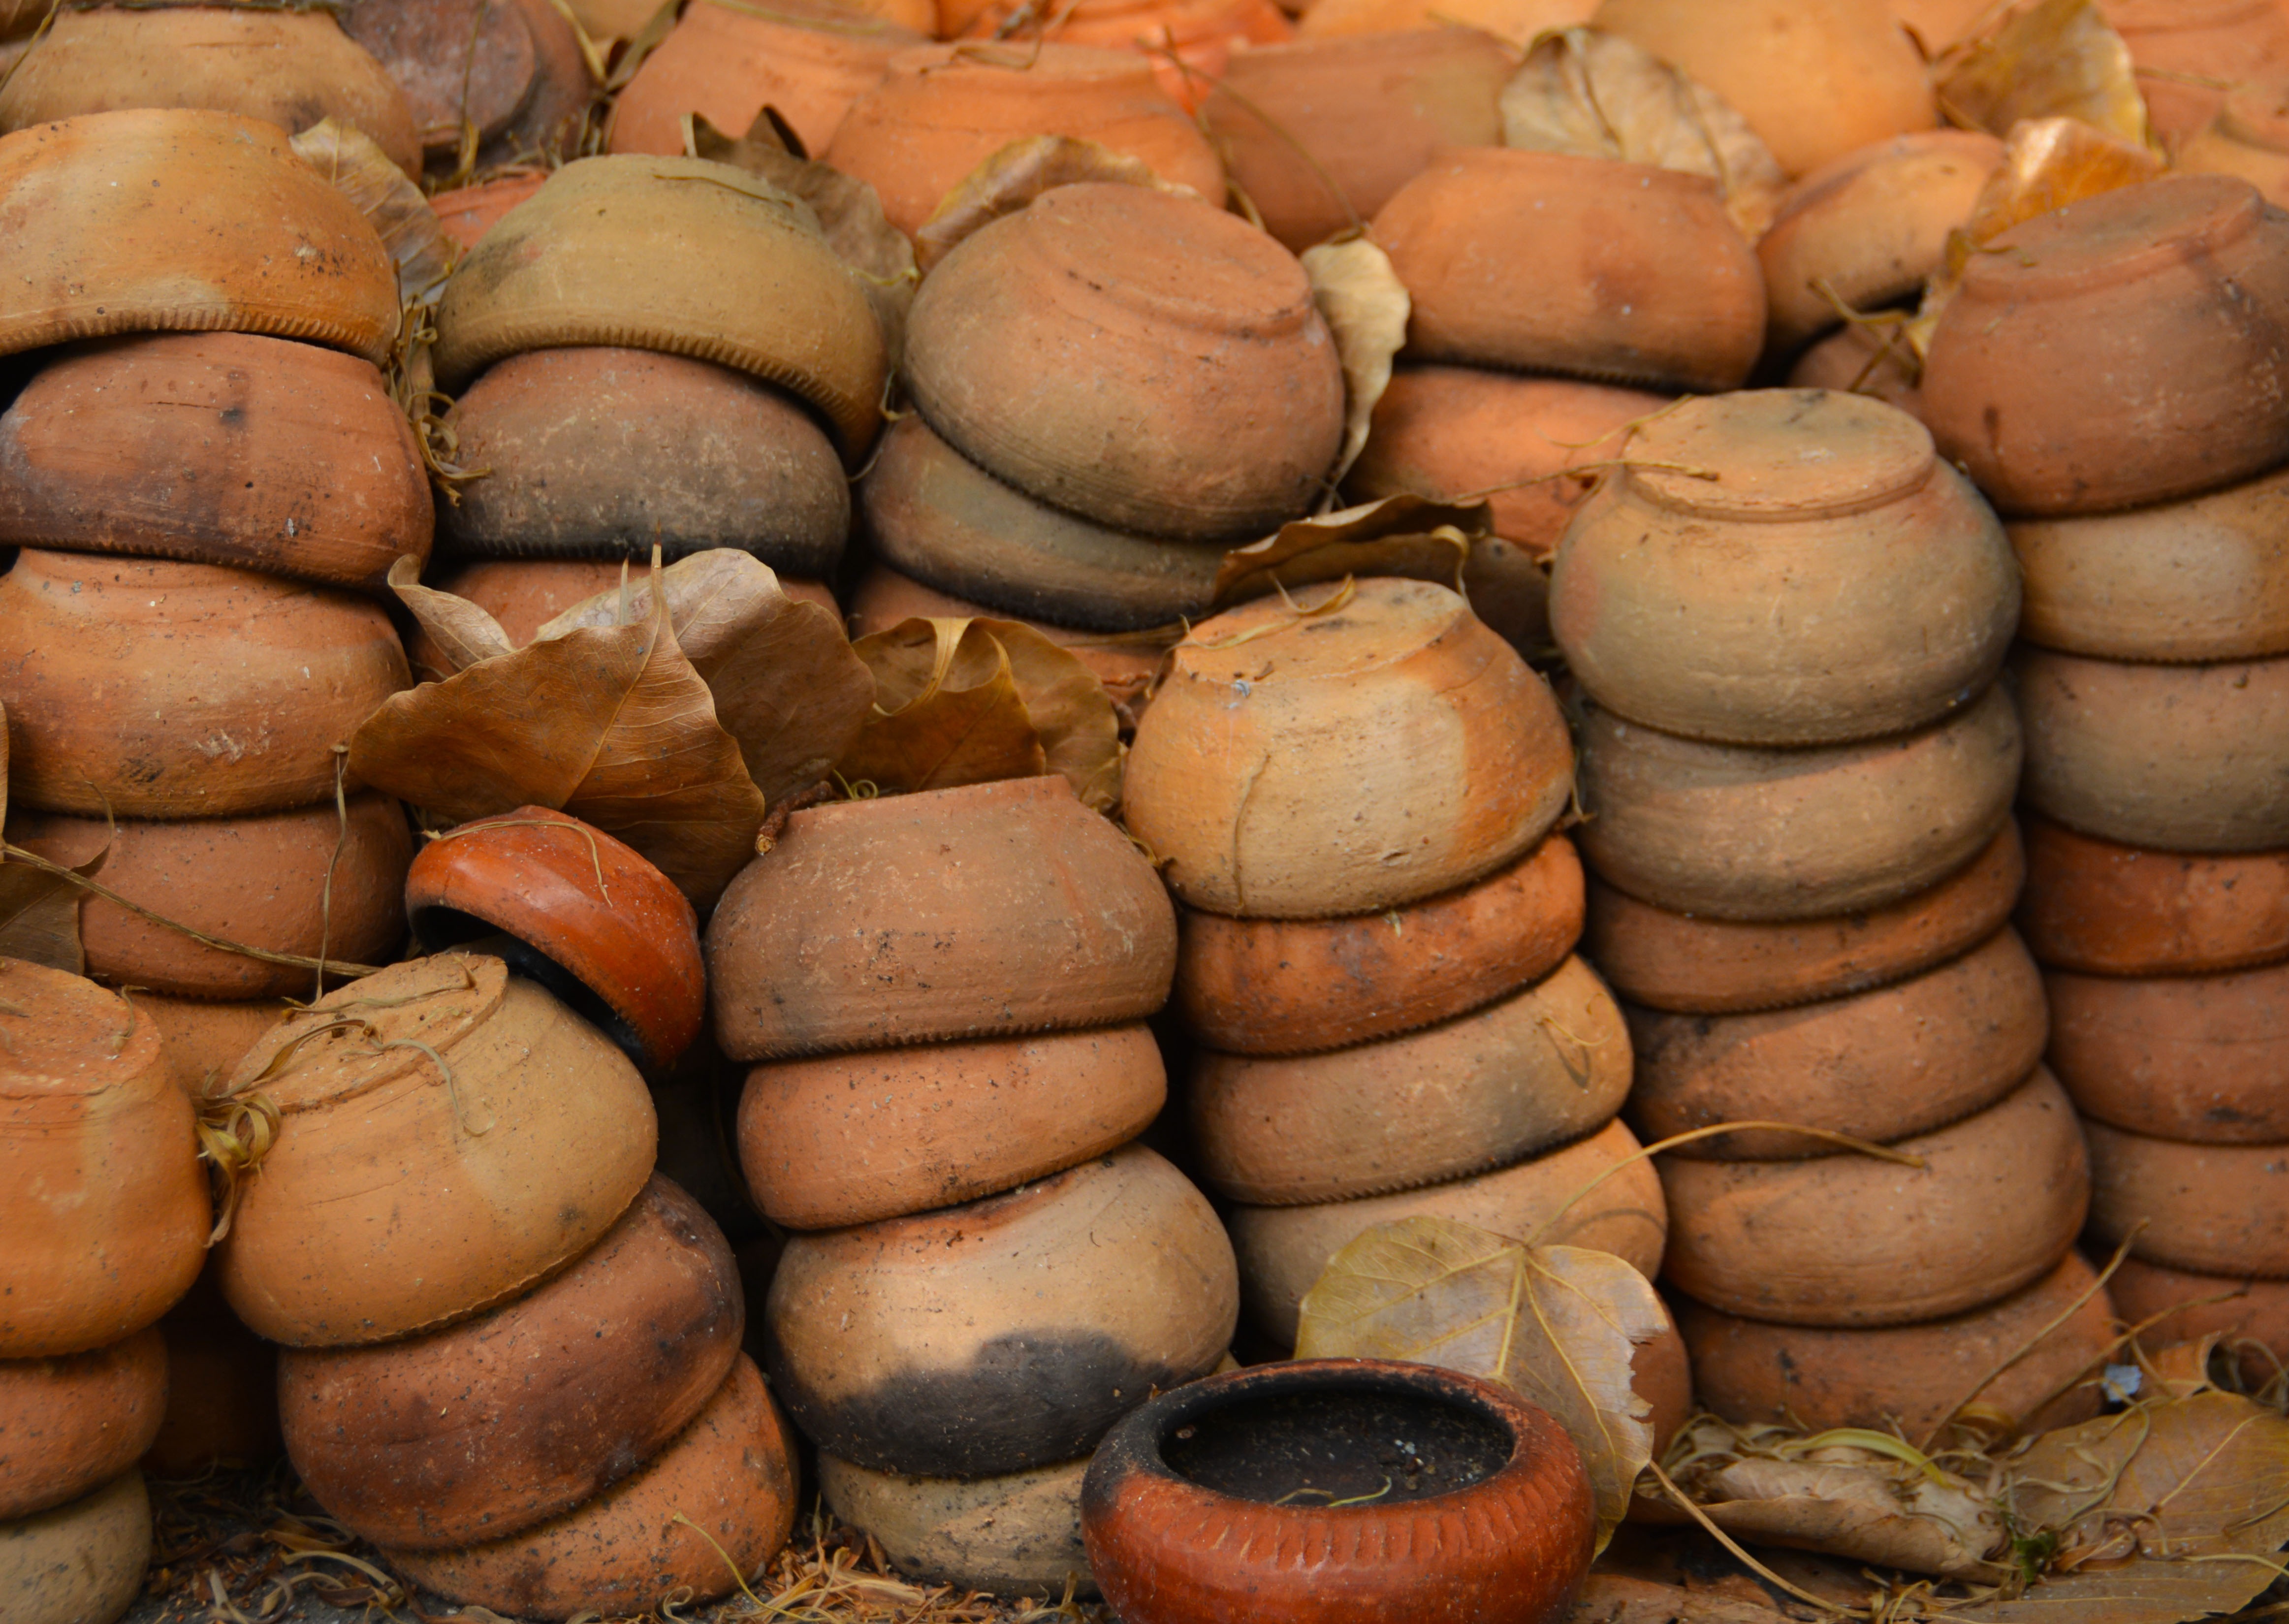
utensil, wood, trunk, rustic, pile, dish, cooking, produce, ceramic, plate, soil, lifestyle, lumber, homemade, coconut, tradition, shape, traditional, heap, discarded, pots, bowls, cookware, man made object, ancient history